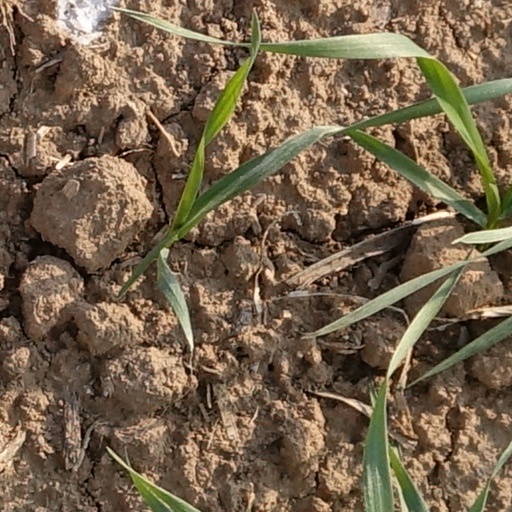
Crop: wheat